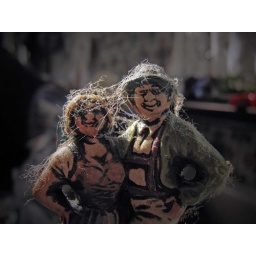
The collector collects knick-knacks, the knick-knacks collect dust.And cat hair.And kitchen grease.And cobwebs. Not necessarily in that order either....